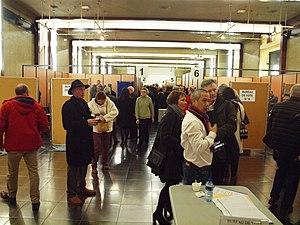
Élection sénatoriale partielle, le 17 décembre 2017, dans l'Yonne, pour le remplacement du marquis De Raincourt, démissionnaire. Le scrutin eut lieu dans la salle Vaulabelle à Auxerre (Yonne, France)